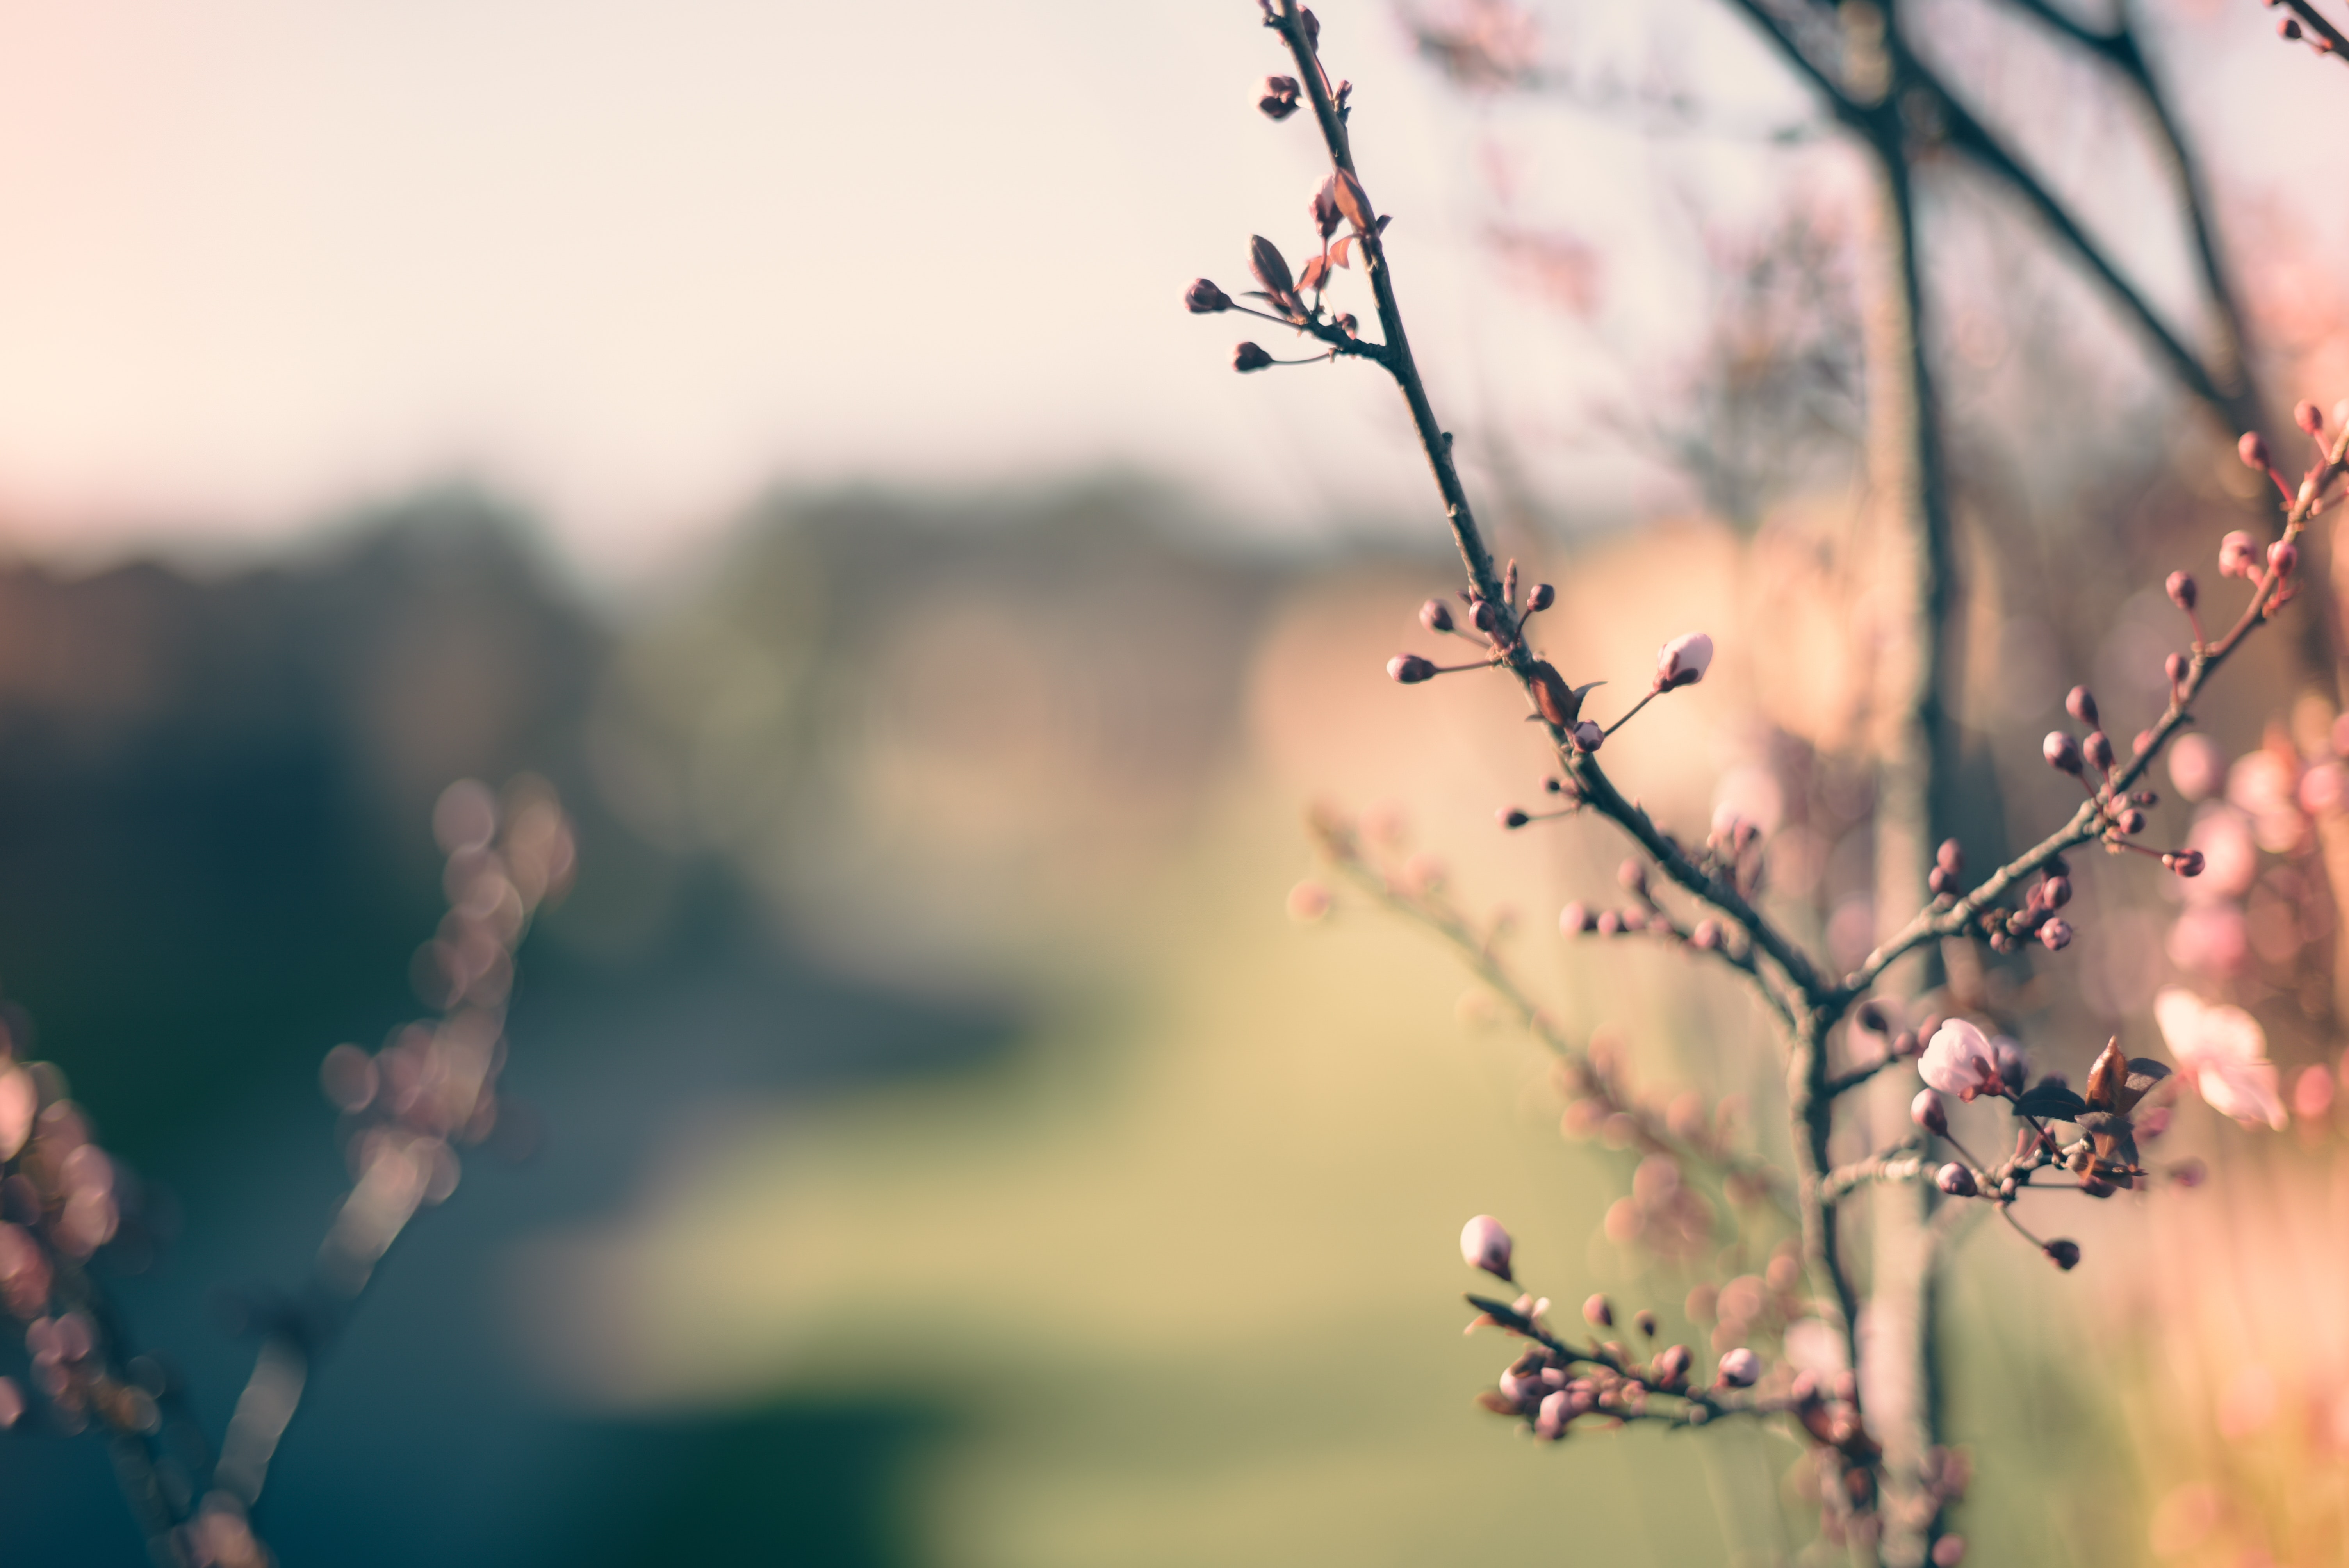
branch, nature, spring, twig, sky, natural landscape, leaf, tree, pink, flower, morning, plant, blossom, sunlight, atmosphere, grass, plant stem, photography, winter, macro photography, backlighting, wildflower